Momponai Station

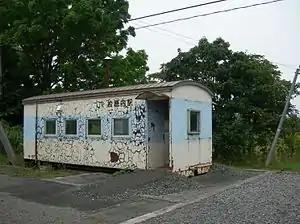
Momponai Station waiting room, September 2009

was a railway station on the Sōya Main Line in Monponai, Bifuka, Hokkaido, Japan, operated by the Hokkaido Railway Company (JR Hokkaido).